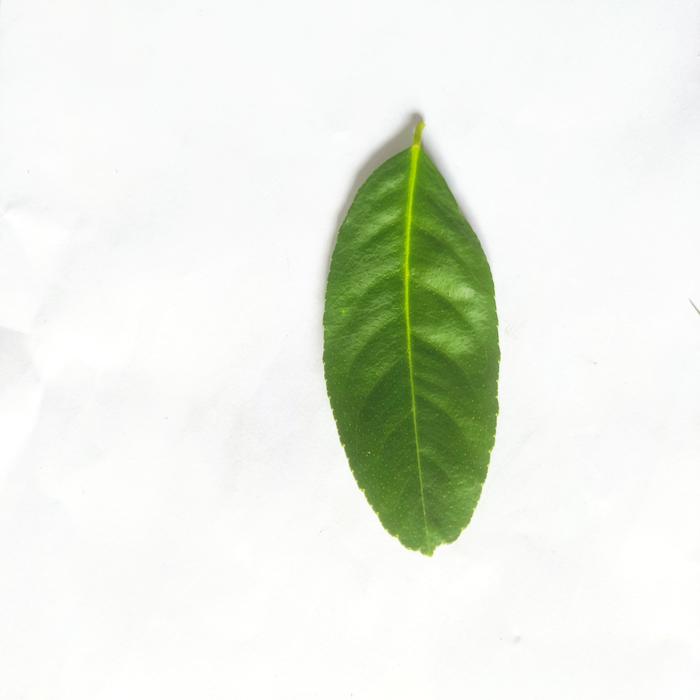
Crop: Lemon
Leaf condition: Healthy_Leaf